Photos (Windows)

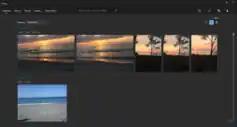
A screenshot of Microsoft Photos Legacy running on Windows 10.

In Windows 10, Photos originally used a hamburger menu for the photo management interface and to make basic controls visible to users. Unlike most Microsoft apps designed specifically for Windows 10, Photos used round buttons like the ones on Windows 8 for editing. Control categories were listed as buttons on the left side of the app, and specific editing options were listed as buttons on the right side of the app. Folder view and the ability for users to edit albums were added to the app after the initial release on Windows 10 in response to user feedback. Photos includes all features from Windows Photo Viewer except the Burn to Disc feature and may gain more features from Photo Gallery in the future. The original view exclusively featured a dark theme.